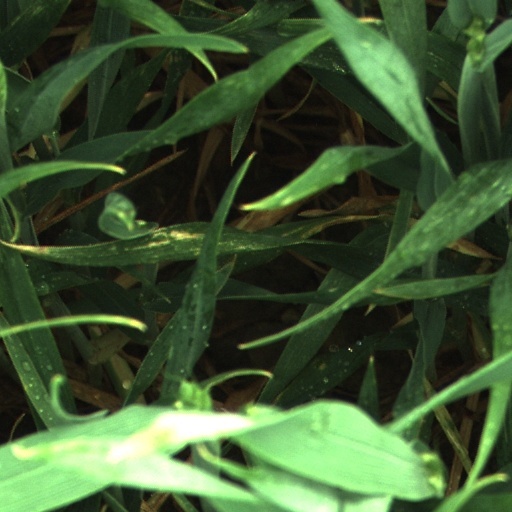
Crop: wheat